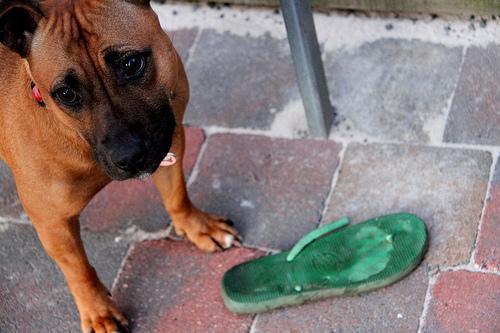
staffordshire bull terrier